Steelpan

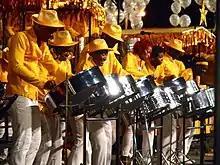
A steelband in Trinidad and Tobago, 2013

The steelpan (also known as a pan or steel drum) is a musical instrument originating in Trinidad and Tobago amongst Afro-Trinidadians. Steelpan musicians are called pannists.